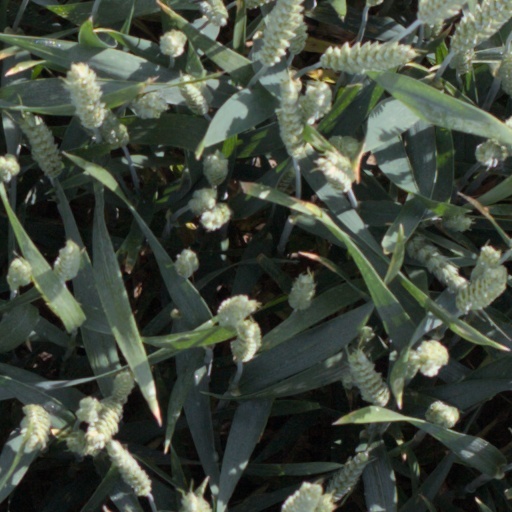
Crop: wheat